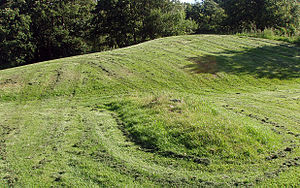
Virum / Historie / Landsbyen
Resterne af Hjortholm Voldsted, en middelalderfæstning ved Mølleåen.
Hjortholm Voldsted ligger ved den sydøstlige ende af Furesøen, ved Frederiksdal i Sorgenfri Sogn, Lyngby-Taarbæk Kommune. Sjælland, Denmark da:Hjortholm Voldsted
Virum er en bydel i Storkøbenhavn, beliggende i Lyngby-Taarbæk Kommune, med postnummeret 2830 Virum. Virum ligger ud til Furesøen, Furesøparken, Geelskov og Mølleådalen, hvilke udgør de store landskabelige værdier i området. Bydelen afgrænses af Furesøen og Brede ved Kongevejen. Virums handels- og transportmæssige centrum ligger omkring Virum Torv og Geels Plads, der består af en række butikker. Der er offentlige transportforbindelser fra Virum Station, hvor der går S-tog på E-linjen mellem Holte og Køge. Desuden går der busser til Holte, Brede og Lyngby. Afstanden til København Centrum er knap 18 kilometer i luftlinje.